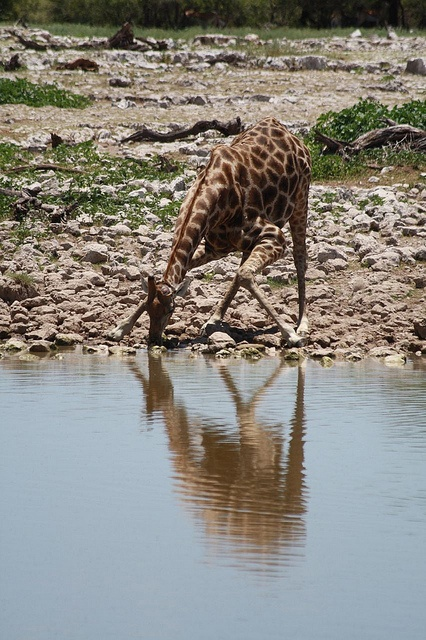
A giraffe kneeling by a river to get a drink.
A small giraffe drinking from a watering hole.
Giraffe leaning forward towards a lake to drink water.
A giraffe kneeling down in the sand to drink water
Small giraffe awkwardly sipping water from a pond.